Oh Yeong-hwan

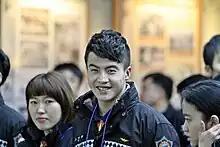
Oh in 2015

Oh Yeong-hwan (February 10, 1988) is a South Korean firefighter, essayist, and politician. He first served as a military firefighter before being hired as a civilian firefighter in Seoul in 2010. There he worked at the Gwangjin Fire Station, the 119 Special Rescue Team, the Seongbuk Fire Station, and the National 119 Rescue Headquarters. After retiring from the fire service in 2019, he was named the 5th Democratic Party Recruitment Personnel in 2020.